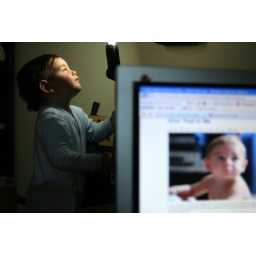
From Flickr baby to discoverer. Danny played with this one desk lamp for over twenty minutes...